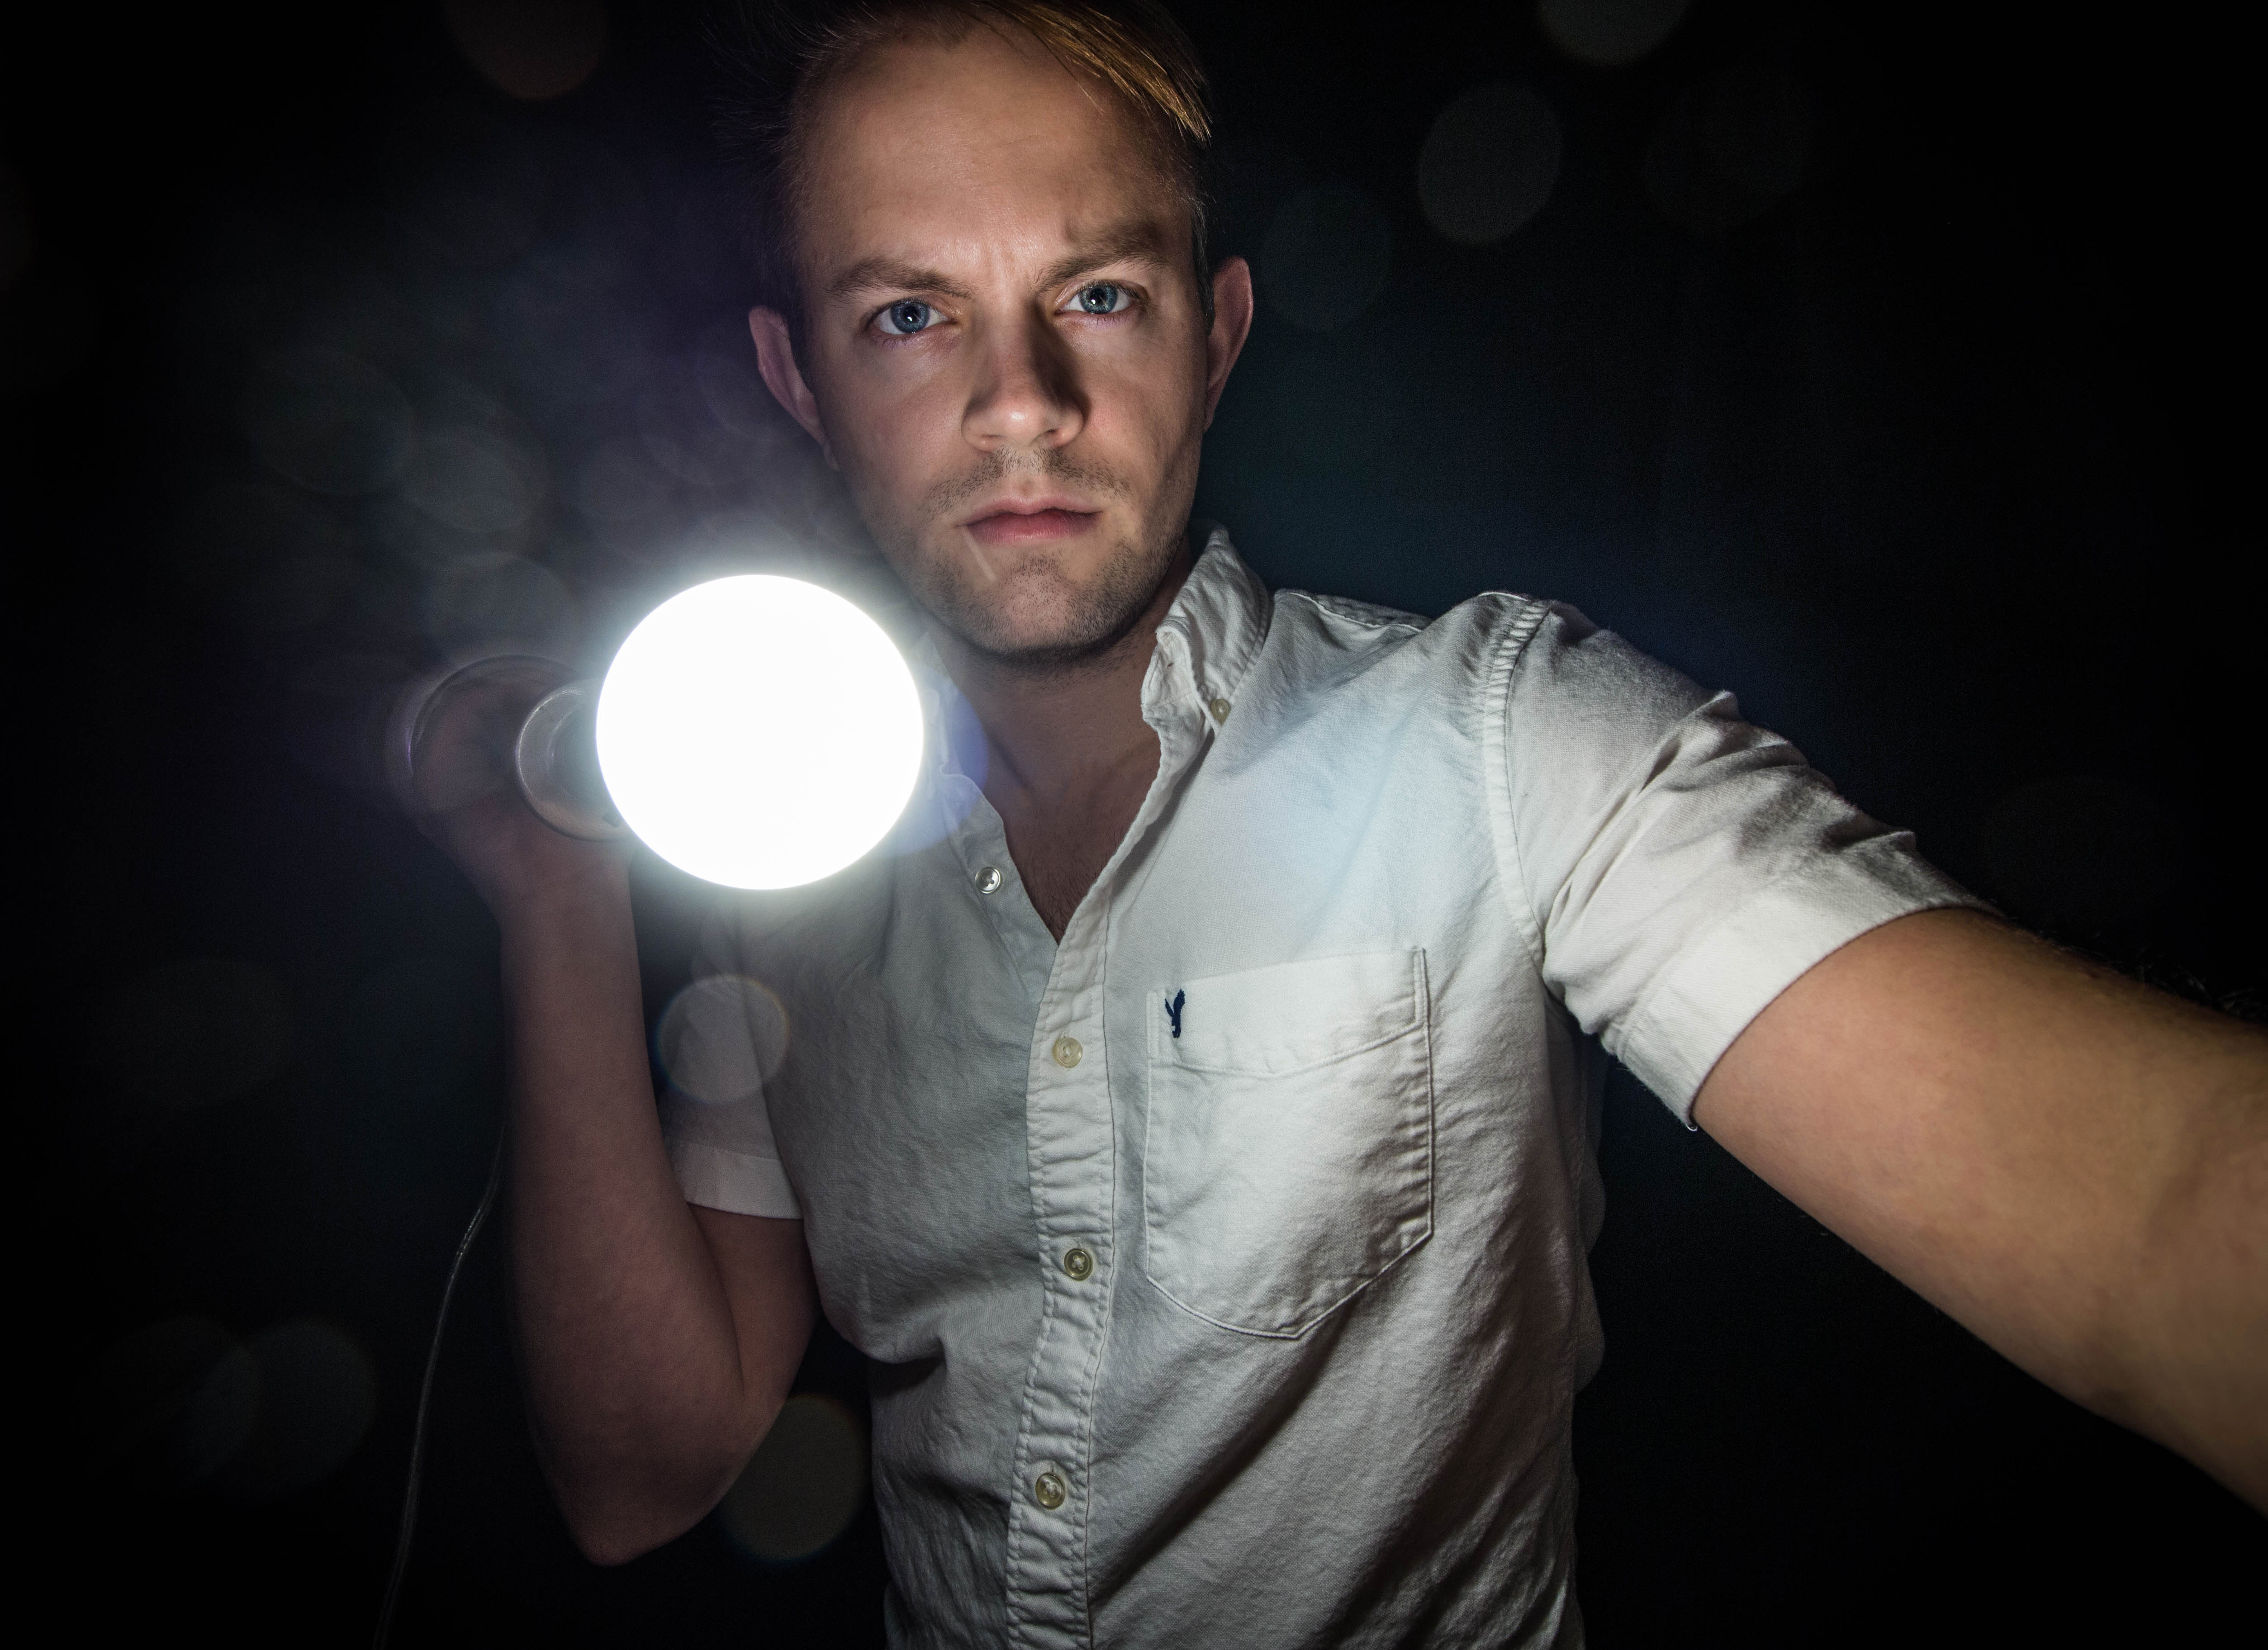
man, person, white, photography, male, portrait, singing, photograph, sense, facial hair